Indo-Pakistani war of 1971

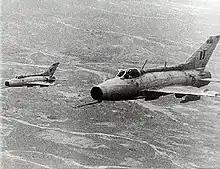
Indian Air Force MiG-21s during the war.

After the attempted pre-emptive attack, the PAF adopted a defensive stance in response to the Indian retaliation. As the war progressed, the IAF continued to battle the PAF over conflict zones, but the number of sorties flown by the PAF decreased day–by–day. The IAF flew 4,000 sorties while the PAF offered little in retaliation, partly because of the paucity of non-Bengali technical personnel.